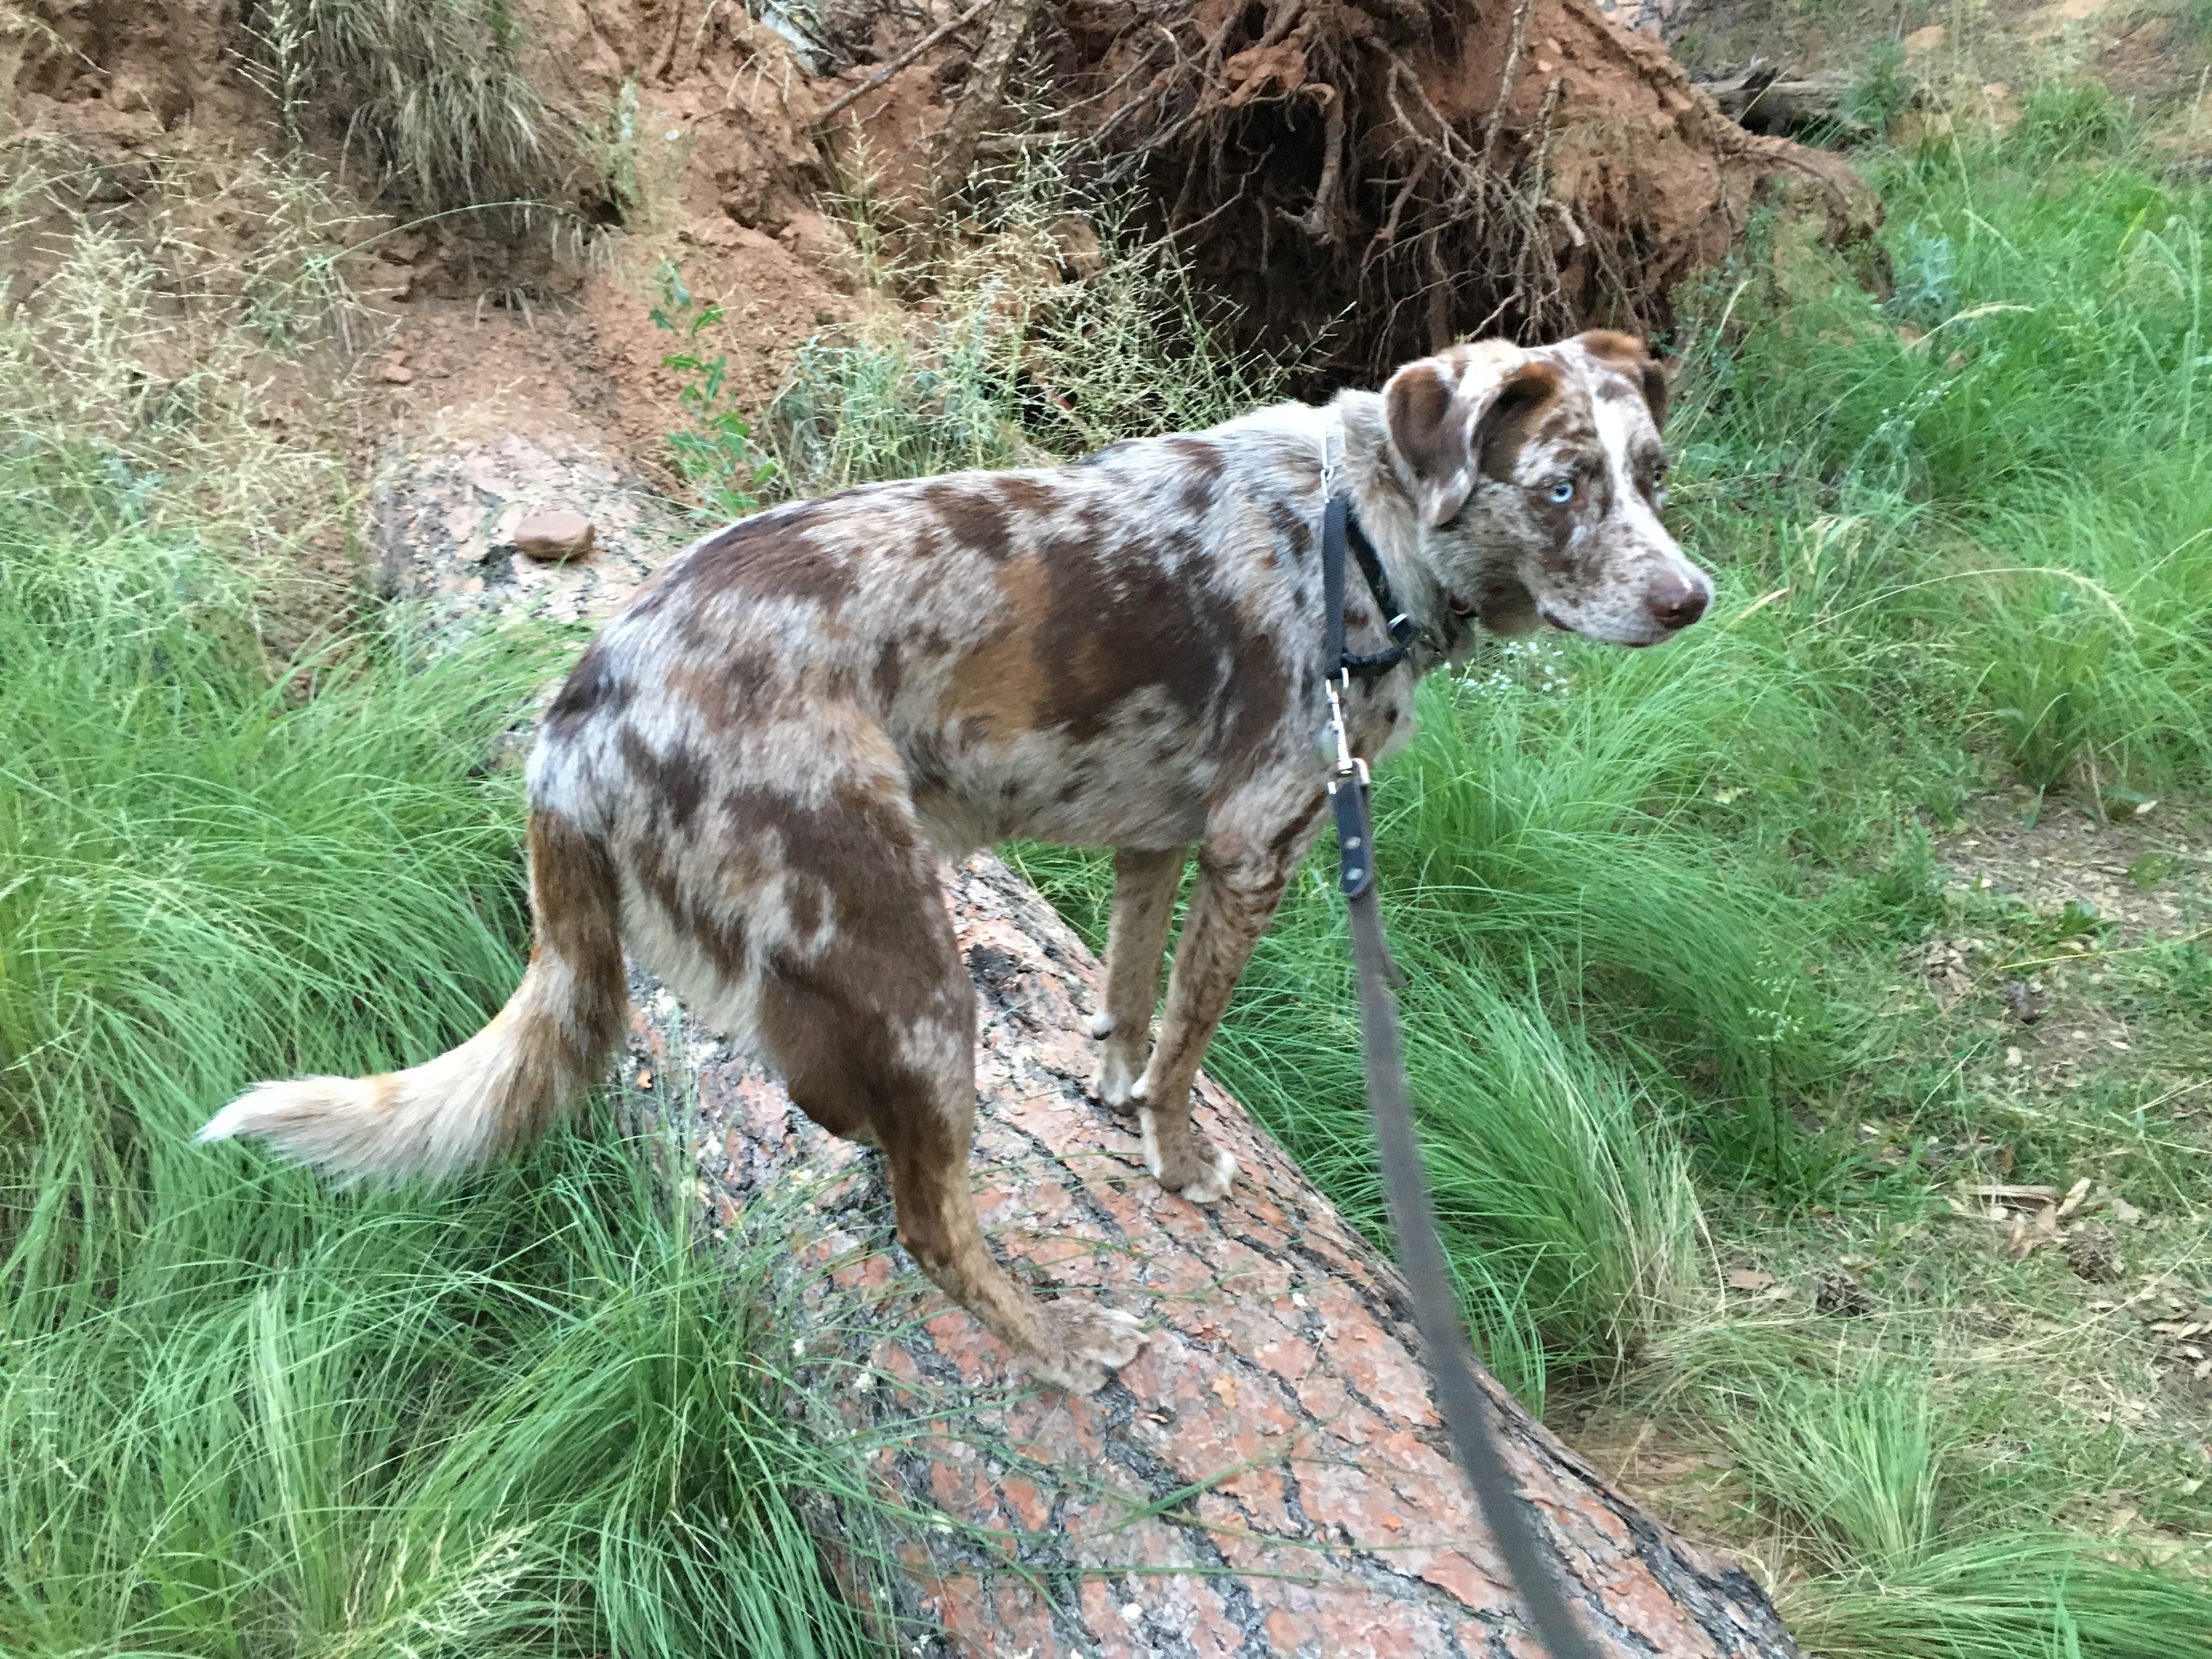
dog, mammal, vertebrate, felix, english setter, setter, dog like mammal